Jesus Piece (album)

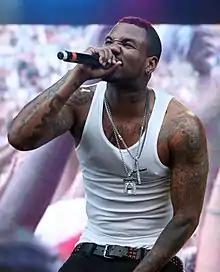
Game performing at Supafest 2011

Game announced on Twitter that every Sunday leading up to the album that he would drop something new to hold the fans over. All the songs are from the recording sessions for "Jesus Piece". On October 28, 2012 he released the highly anticipated remix to "Celebration" featuring Bone Thugs-N-Harmony. On November 4, Game released a leftover track from the album, entitled "Holy Water". On November 11, Game released a track titled, "I Remember" featuring Young Jeezy and Future. The song was released directly as a video and was leaked onto Tyga's mixtape, "Well Done 3", but with Tyga's verse replacing Young Jeezy's verse. For the fourth edition on November 18, he released a song entitled "Black Jesus" produced by SAP. The same day he also released "HVN4AGNGSTA" featuring Master P, which was originally supposed to be on "Jesus Piece". On November 25, Game released the fifth edition of the series, a song entitled "Stripper" featuring Wale, which did not make the album due to an uncleared sample. In celebration of his birthday, Game released the song, "Judas Closet" on November 30. The song features rapper Nipsey Hussle and production from Timbaland. On December 2, Game released another cut record originally recorded for "Jesus Piece", "Rollin'", featuring Kanye West, Trae Tha Truth, Z-Ro, Paul Wall and Slim Thug. On the seventh and final edition of Sunday Service the Game leaked the song "Murder" which features Scarface and Kendrick Lamar. The song was originally to be featured on Jesus Piece however it was cut due to sample clearing problems.